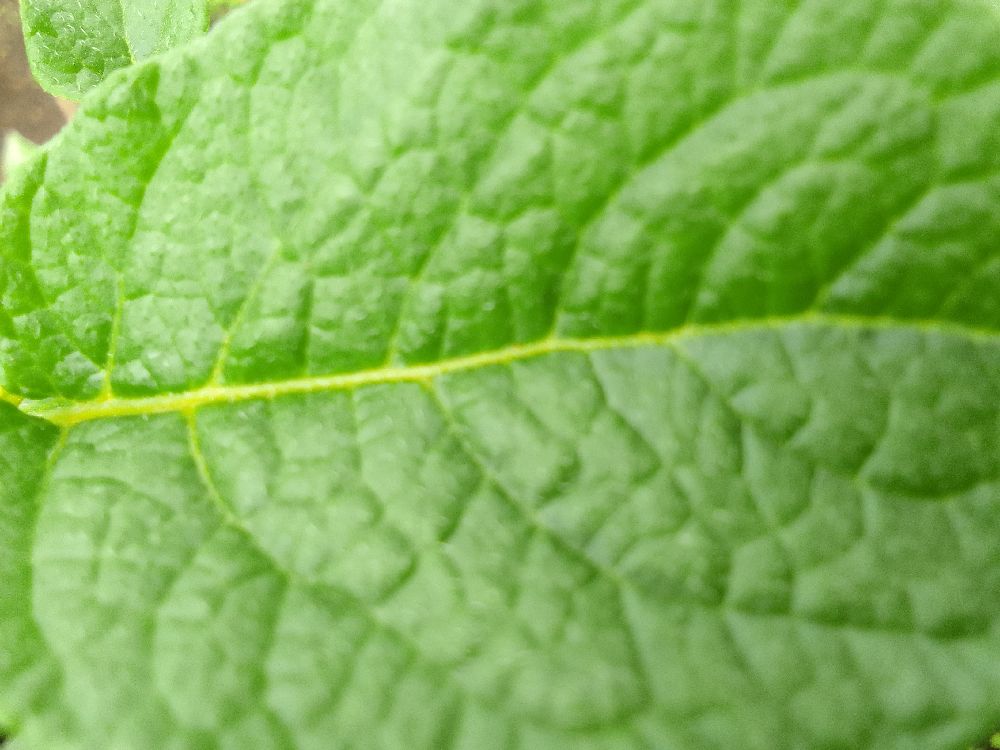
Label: Healthy